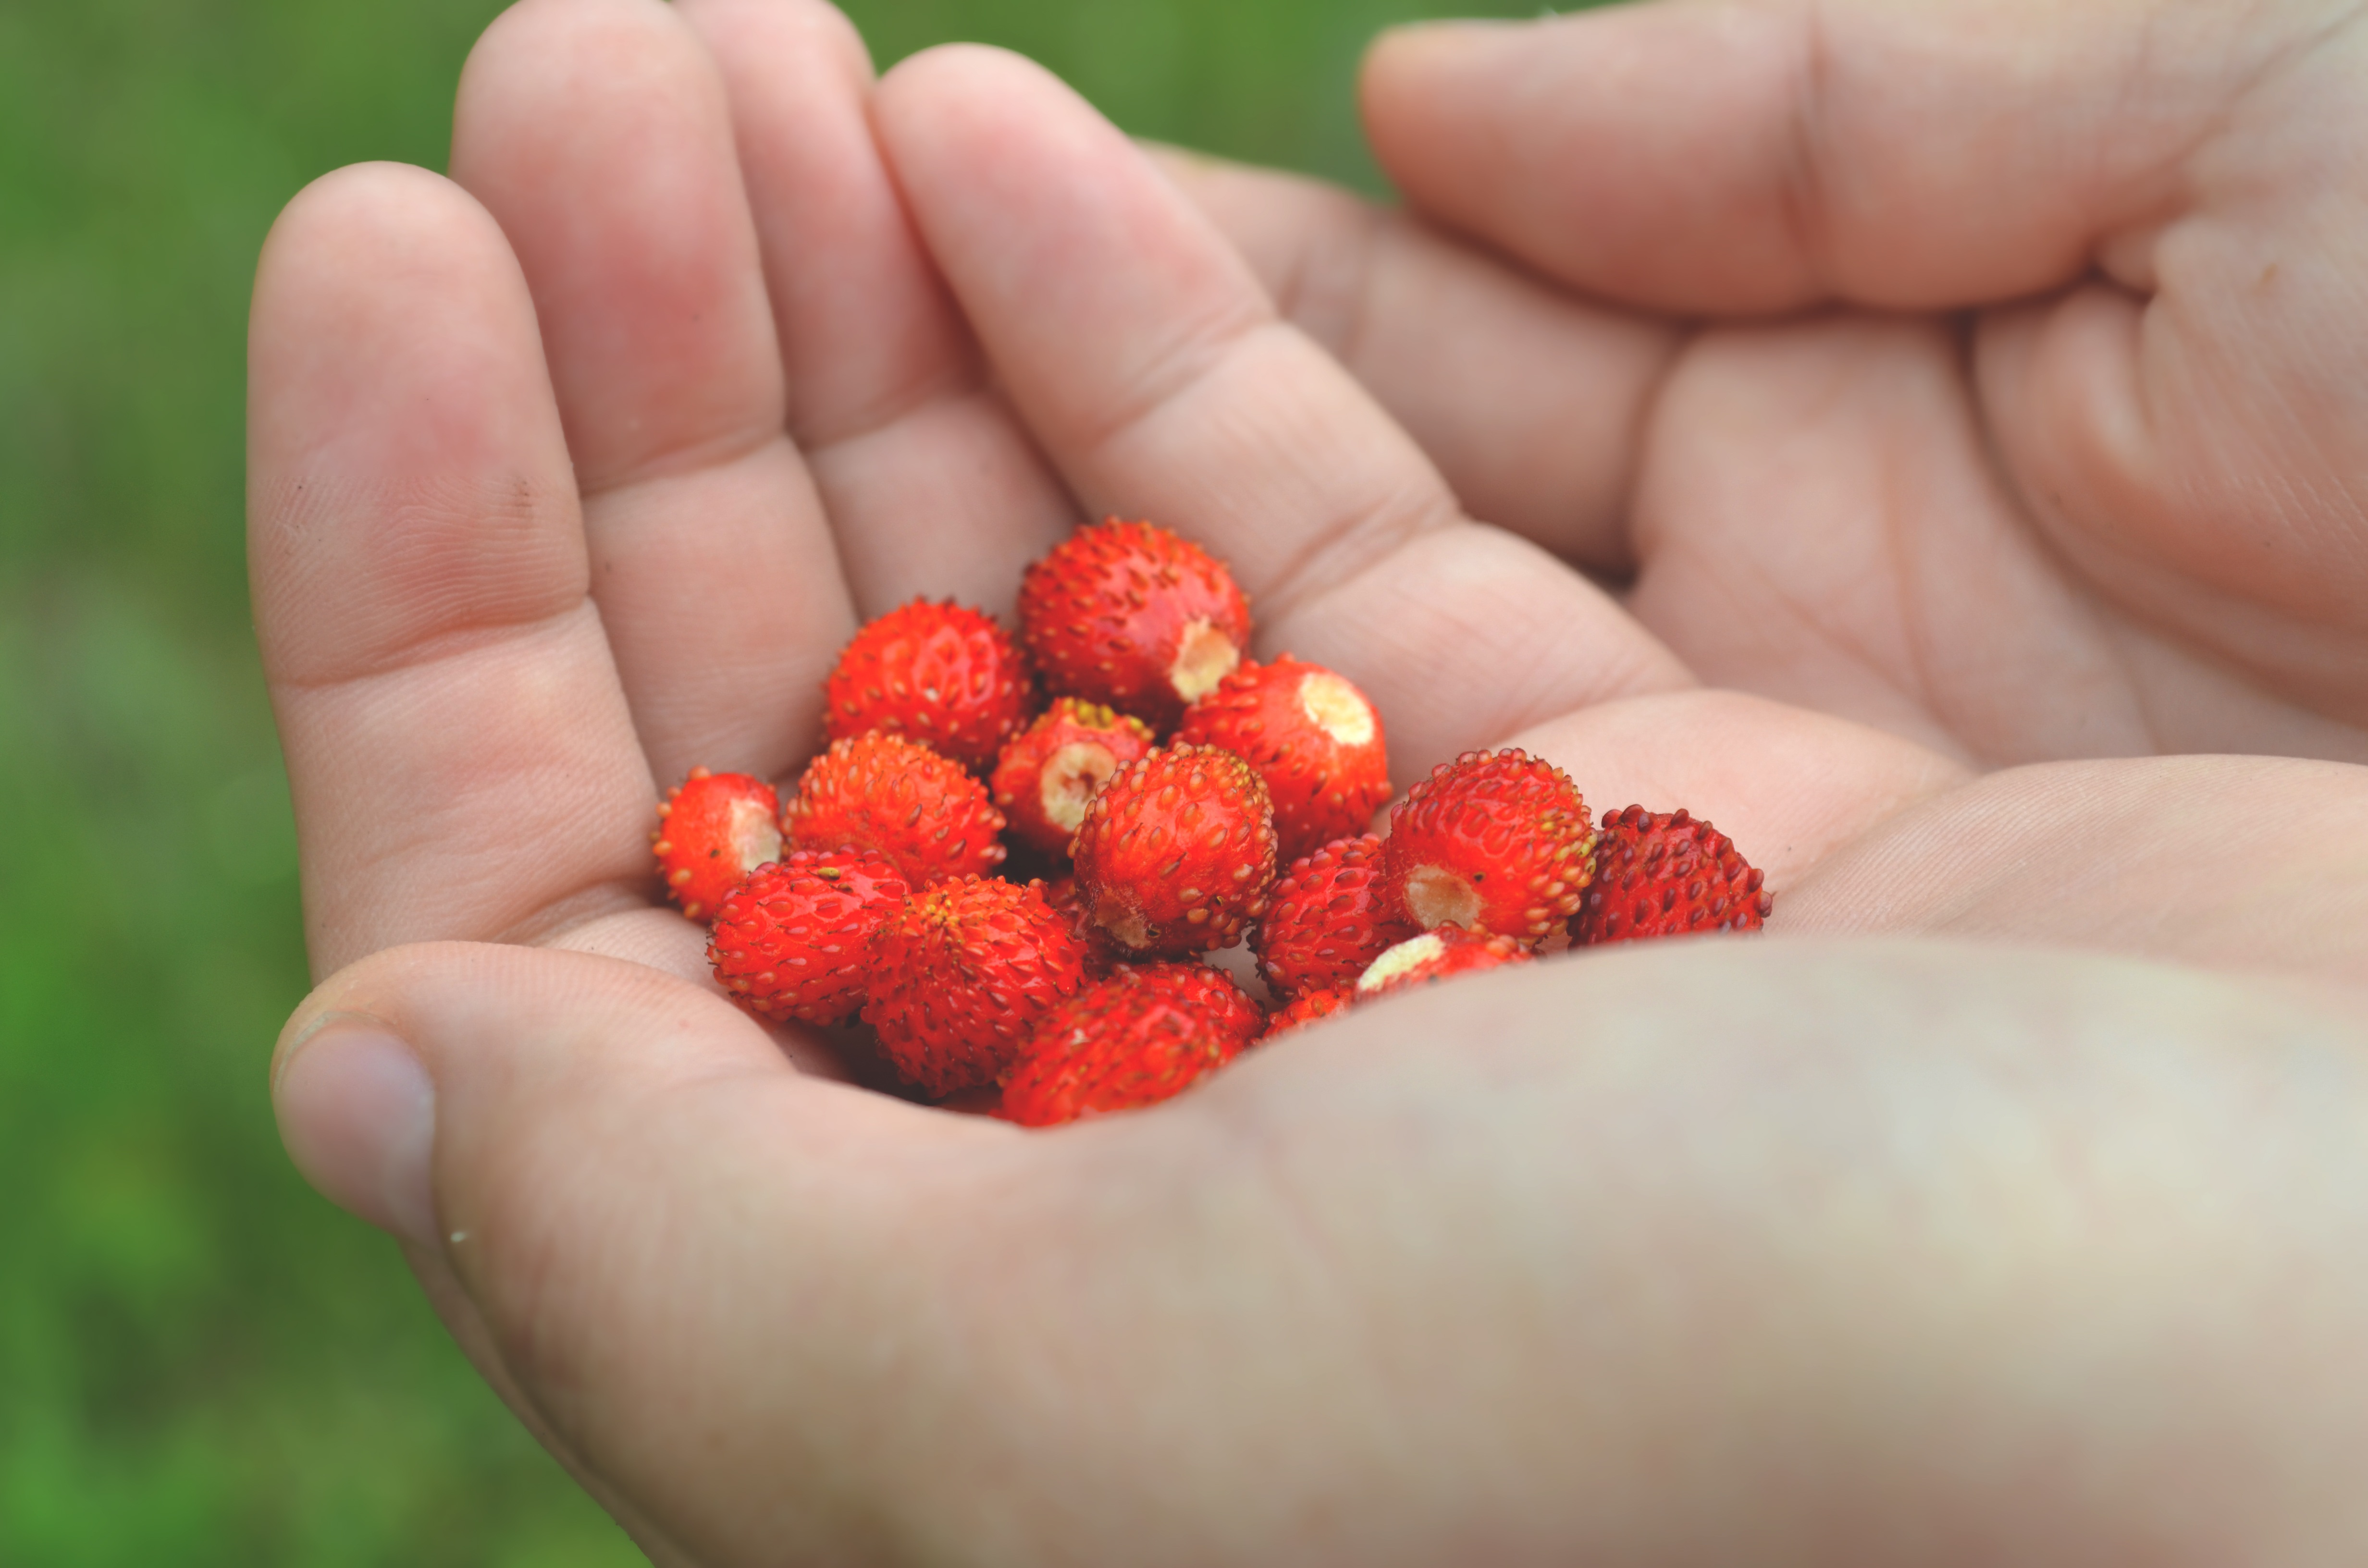
red, plant, strawberry, produce, strawberries, fruit, food, flower, berry, macro photography, hand